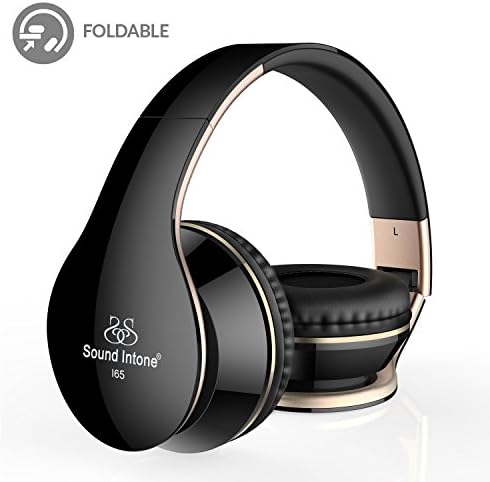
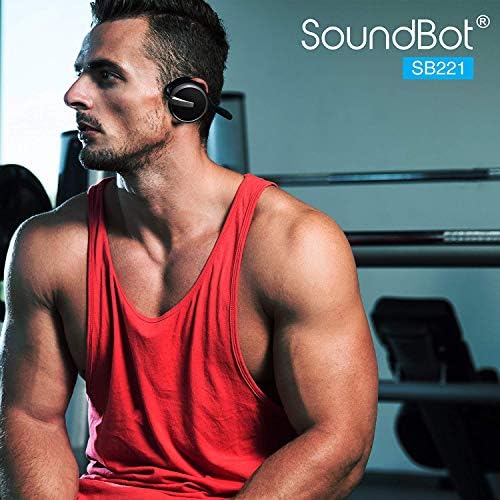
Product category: headphones
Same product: no